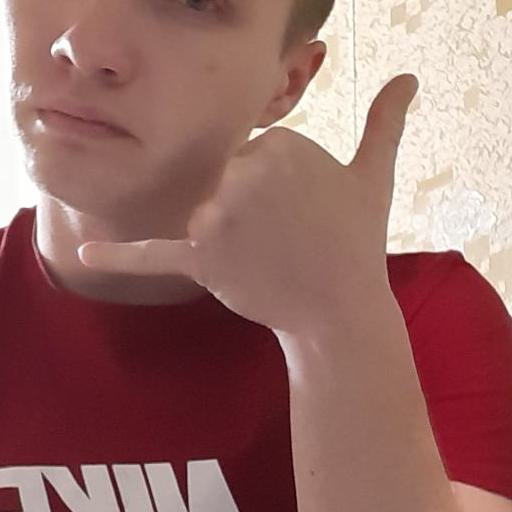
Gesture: call